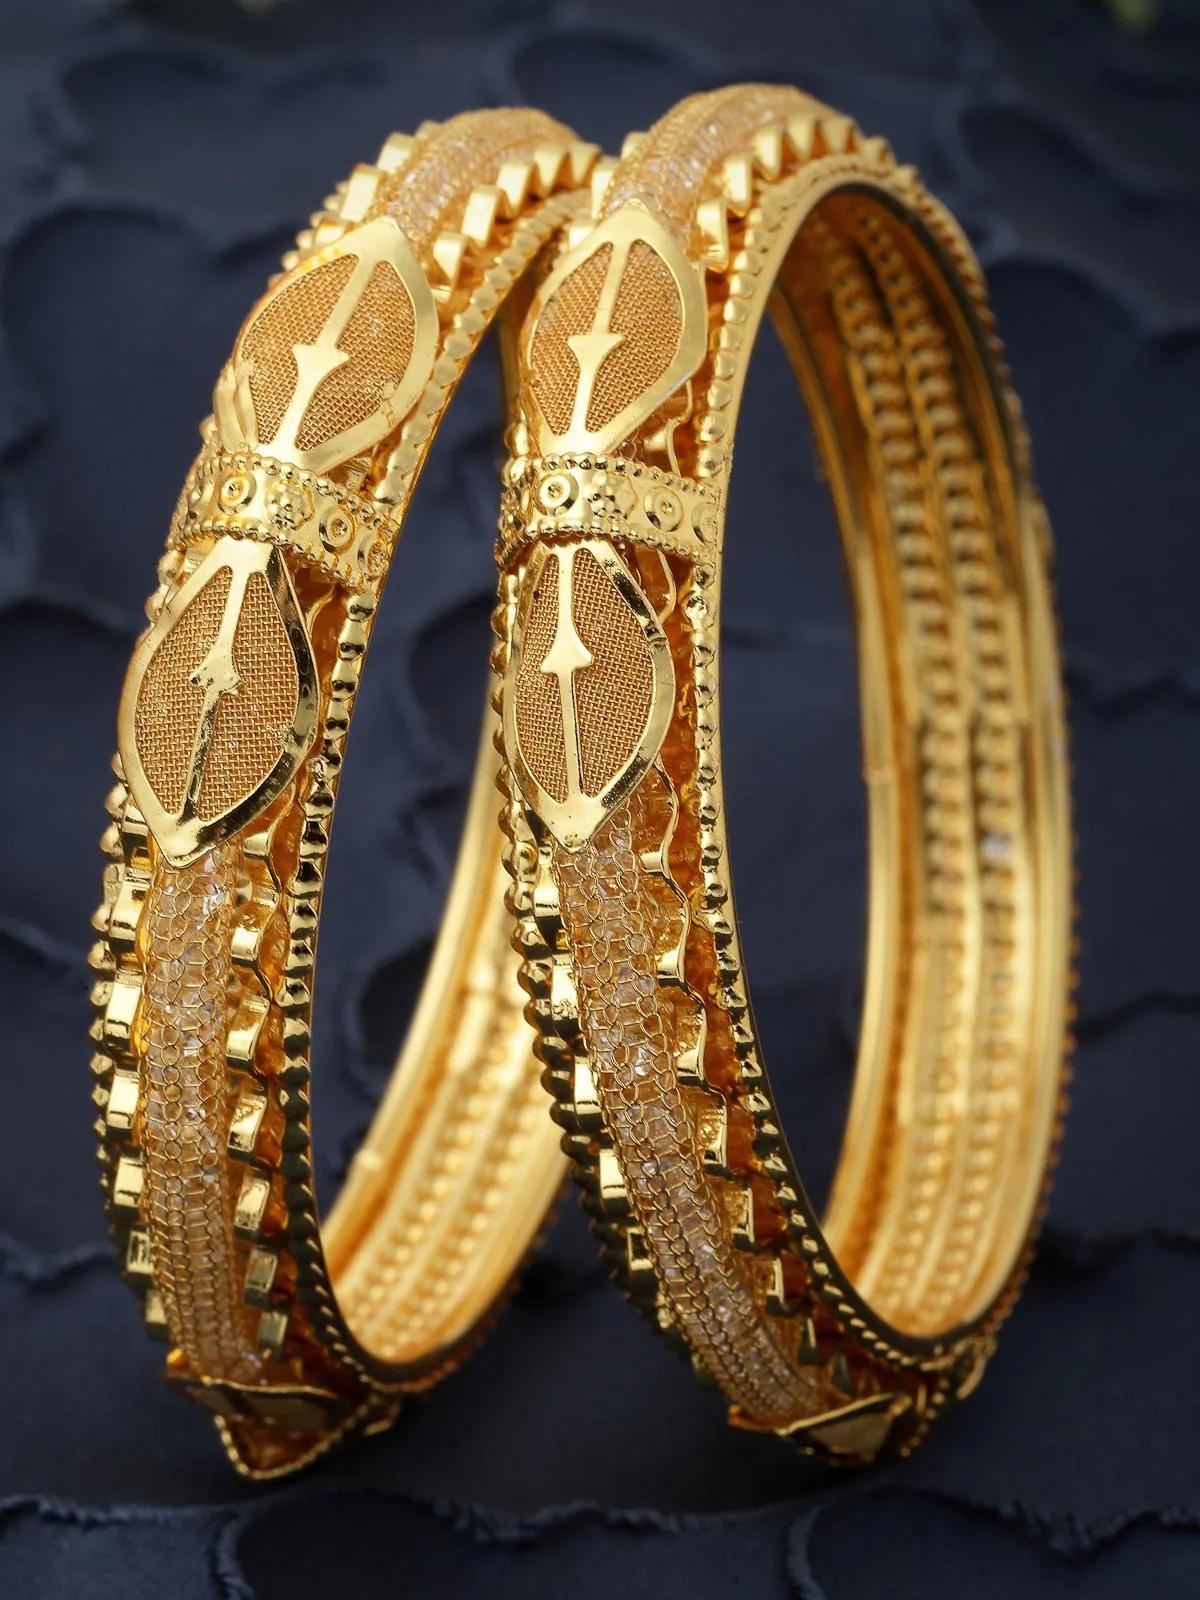
Sukkhi Attractive Gold Plated White Crystals Stones Bracelet Bangle Set Jewellery for Women & Girls|Set of 2 Latest Design|Birthday Anniversary Gift for Women|B105939_2.6
Type: Bracelets & Bangles
Brand: Sukkhi
Price: Rs. 285
 Enhance your elegance with the Sukkhi Attractive Gold Plated Bracelet Bangle Set for Women & Girls. This set of two features white crystals stones in an attractive design, showcasing the latest design trends. The gold-plated finish adds a touch of opulence to any ensemble. Sized at 2.4, 2.6 and 2.8, these bracelets make for a perfect birthday or anniversary gift, celebrating contemporary style and timeless beauty for the special women in your life with a set that's both attractive and versatile.Disclaimer:There may be slight variation in shade and colour due to photographic effects and monitor settings
Included: 2 Bangles